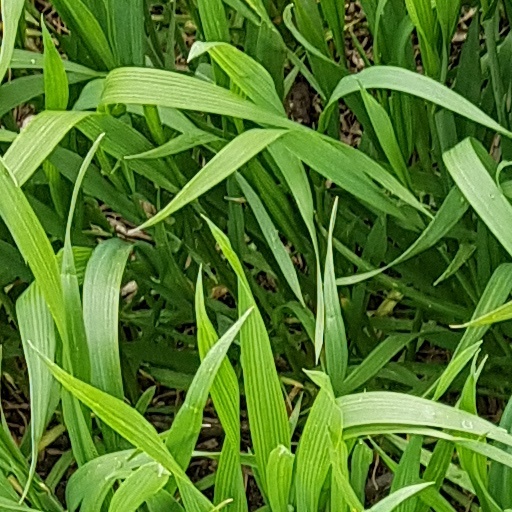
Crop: wheat